Frank S. Welsh

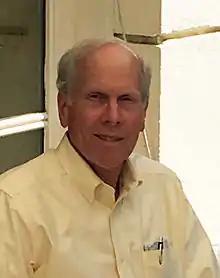
Madrid, Spring 2016

Frank Sagendorph Welsh (born February 11, 1950) is president of the U.S.-based Frank S. Welsh Co. (formerly Welsh Color and Conservation, Inc.), a company that analyzes old paints and wallpapers; their pigments and fibers.